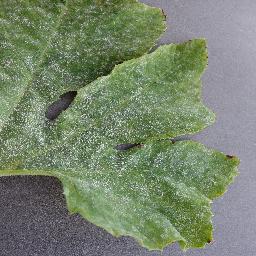
Label: Squash___Powdery_mildew